Yili Health Valley station

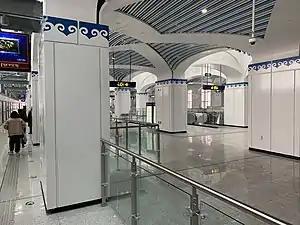
Yili Health Valley Station (Line 1)

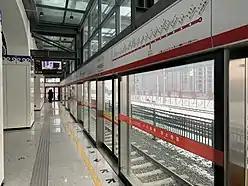
Platform

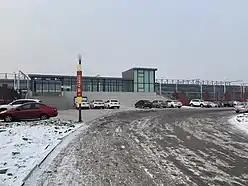
Exit B of Yili Health Valley station

Yili Health Valley station is a station on Line 1 of the Hohhot Metro. The station was called Sanjianfang station during planning and construction. It serves as the western terminus of the line and opened on 29 December 2019. It was named for the nearby Yili Health Valley.